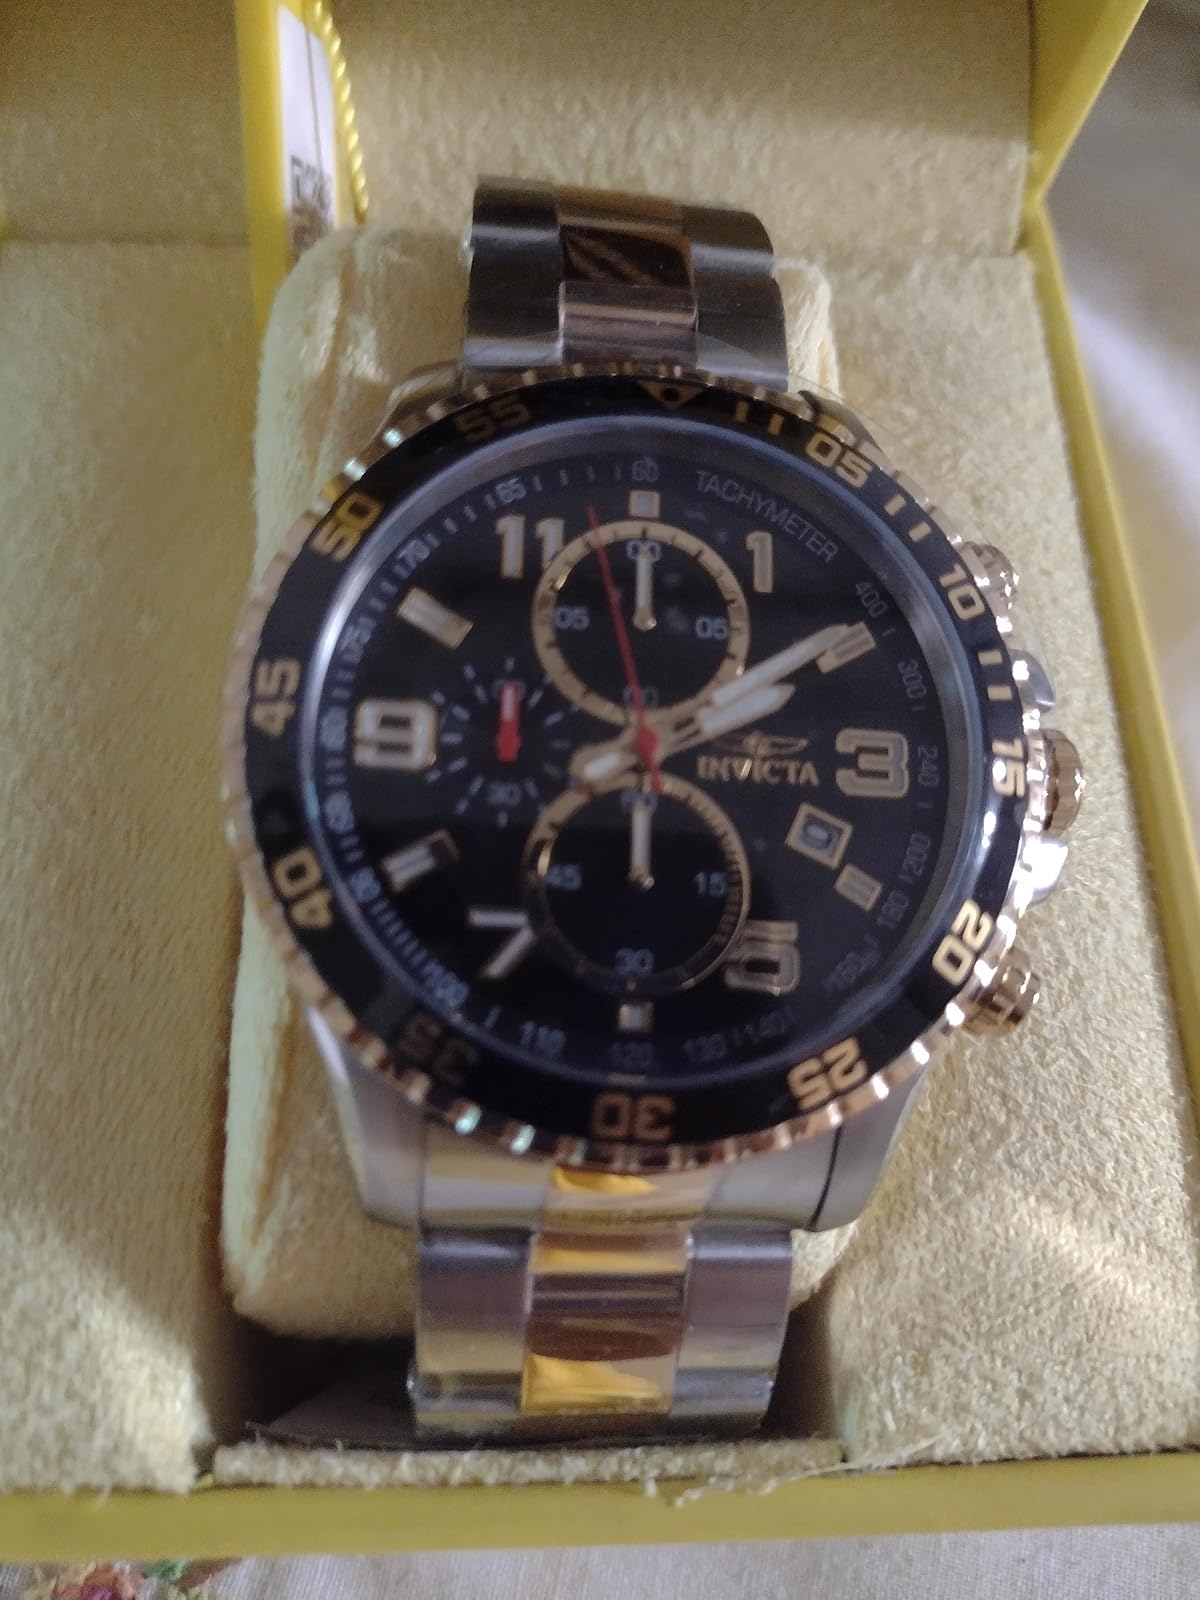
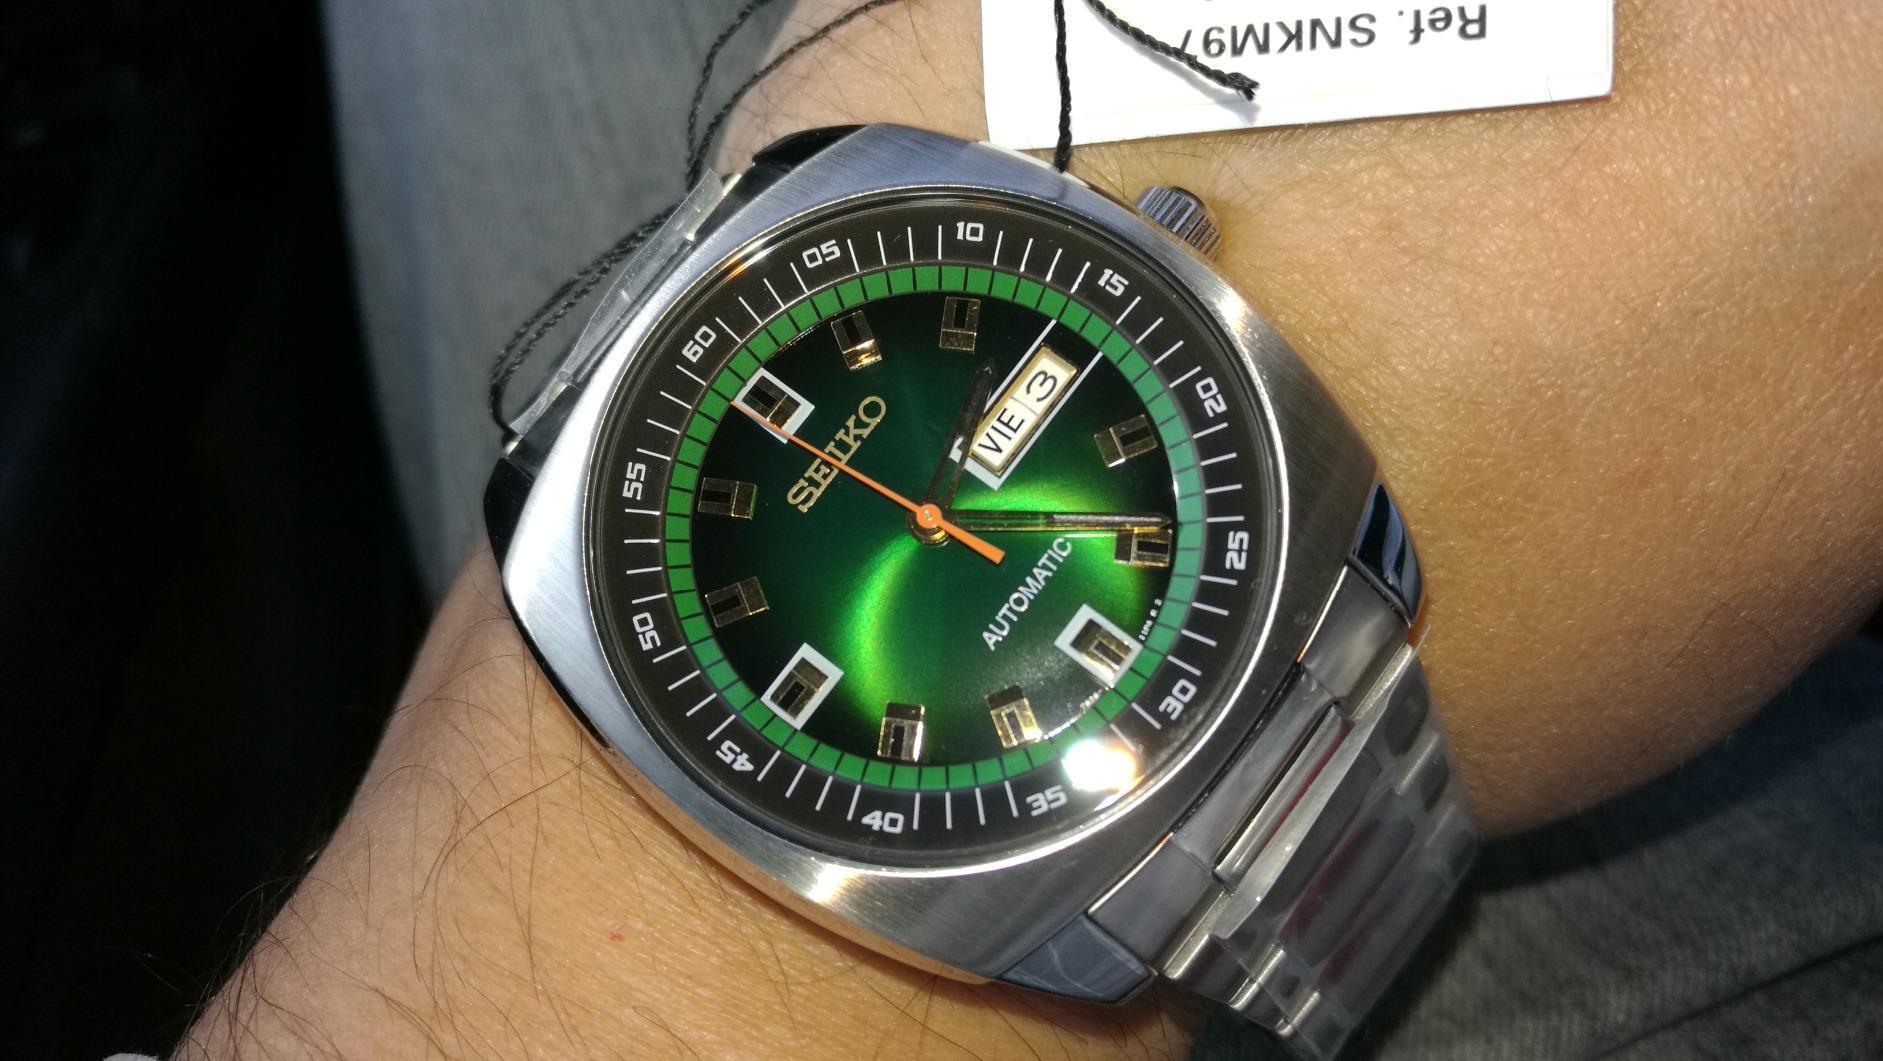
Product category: accessories_watch
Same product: no